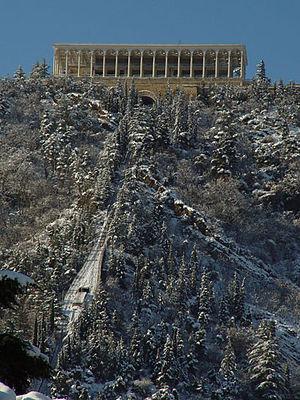
Le funiculaire de Tbilissi est un funiculaire qui relie la ville de Tbilissi au Panthéon de Mtatsminda, en Géorgie.